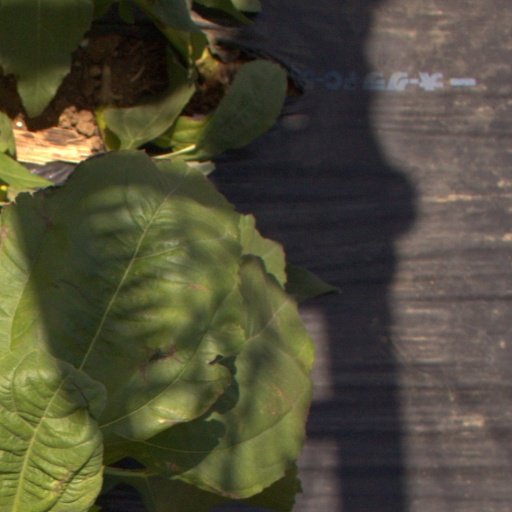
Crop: Jerusalem artichoke